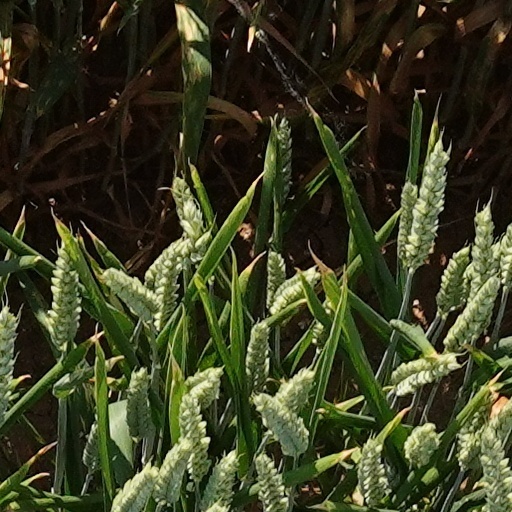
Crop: wheat